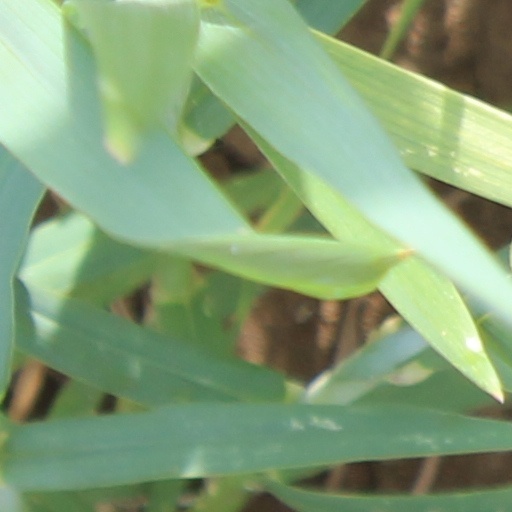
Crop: wheat